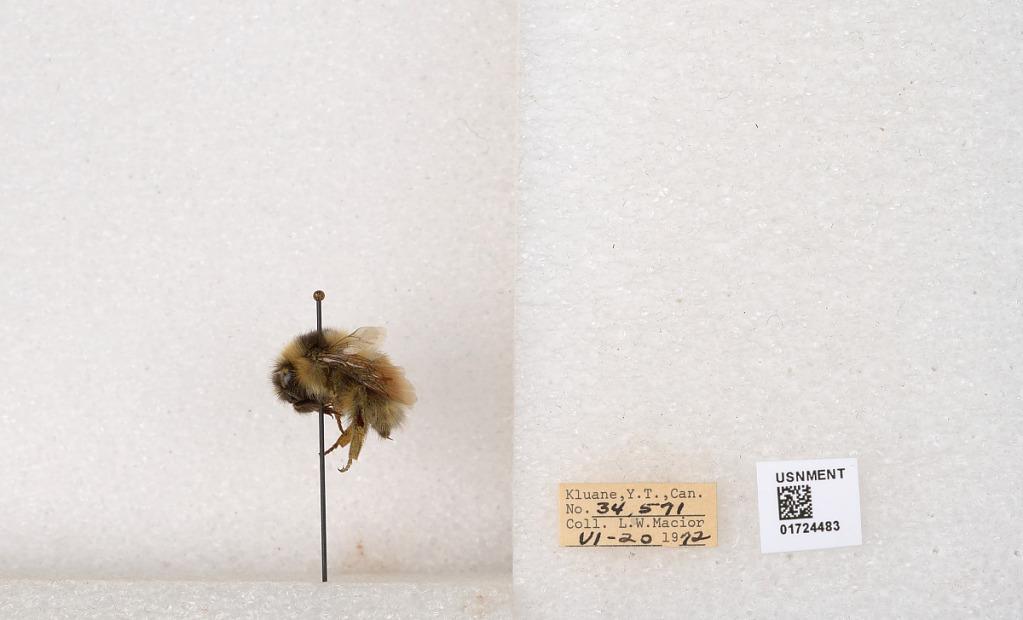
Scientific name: Bombus (Pyrobombus) sylvicola Kirby
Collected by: L. Macior
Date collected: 1972-6-20
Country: Canada
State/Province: Yukon Territory
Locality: Kluane National Park and Reserve
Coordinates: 60.7493, -139.504